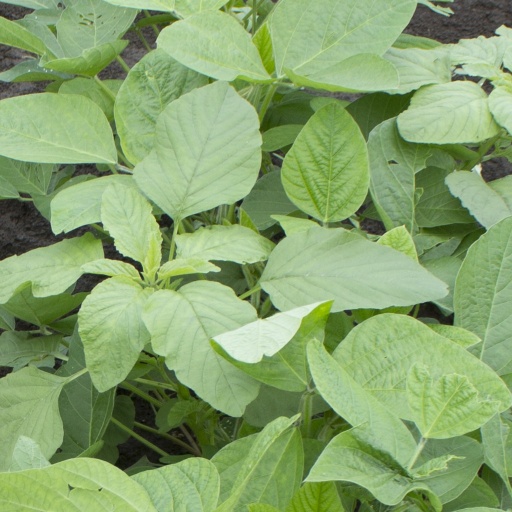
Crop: soybean